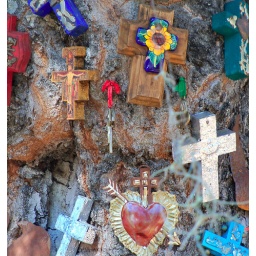
multiple crosses hung near the base of a tree in Florida